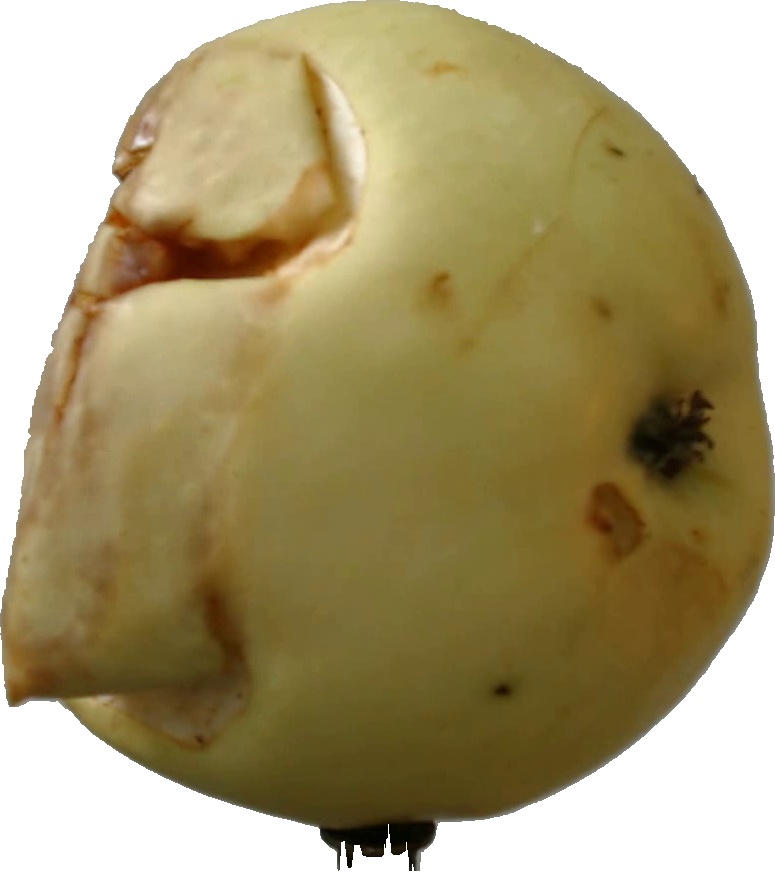
Label: apple_hit_1